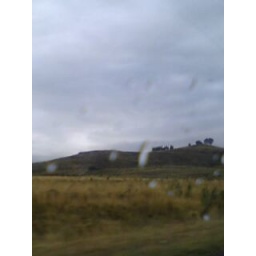
The pine forest around Stromlo are regenerating after the 2003 bushfires.